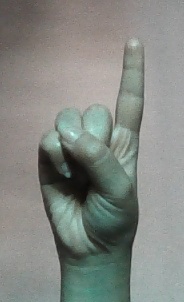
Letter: bb